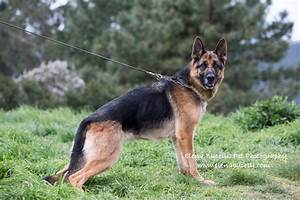
Label: dog